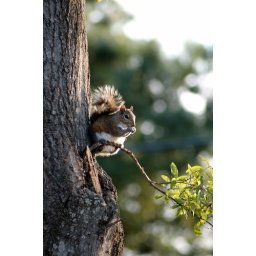
This squirrel and another squirrel were playing in the trees in front of our house